El man es Germán

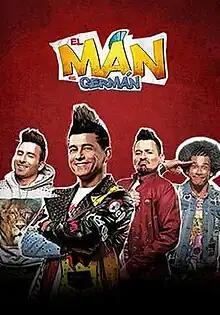

El man es Germán is a Colombian comedy-drama television series created by Juan Manuel Cáceres for RCN Televisión. The series is a spin-off of the Colombian telenovela "Las detectivas y el Víctor". The plot focuses on the fun situations that punk rock Germán Quintero (Santiago Alarcón), and his friends and family live on a daily basis. The series original aired from 20 December 2010 to 6 February 2012. On 1 October 2018 it was confirmed that the series would be revived for a four-season, which premiered on 20 May 2019, and ended on 20 December 2019.